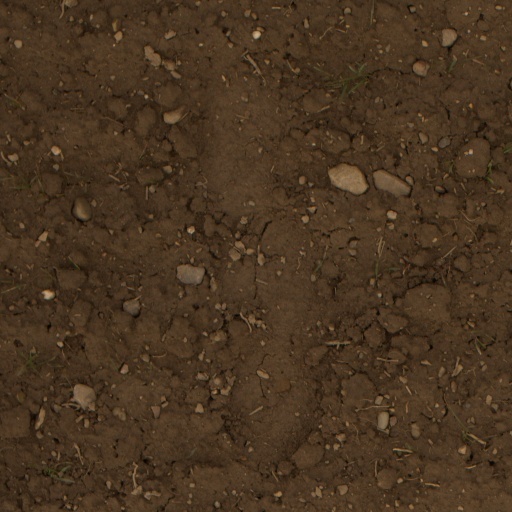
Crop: wheat